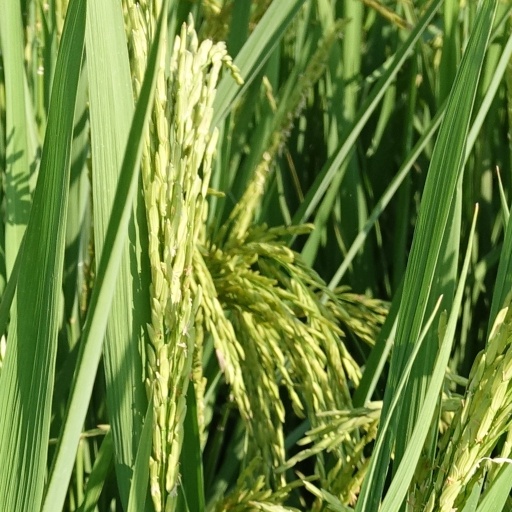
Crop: rice